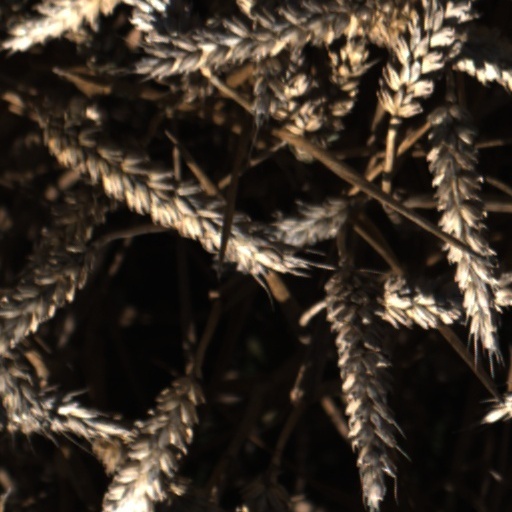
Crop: wheat